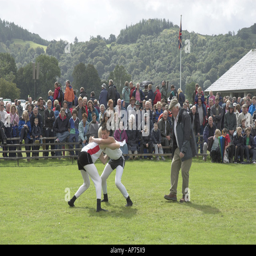
traditional wrestling in the event